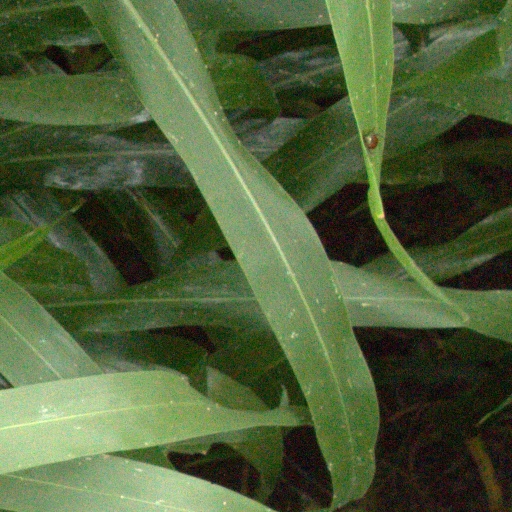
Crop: sorghum